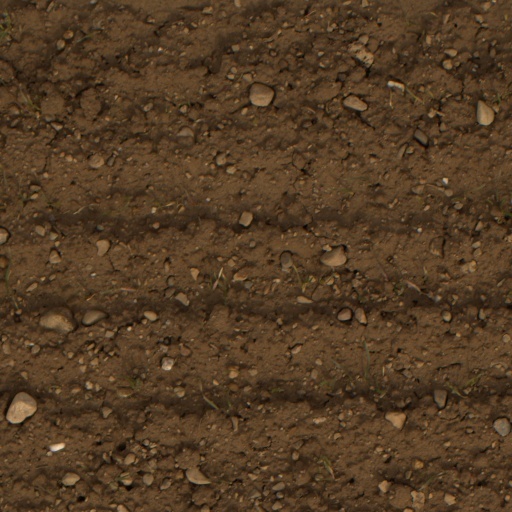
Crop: wheat